Monika Kostera

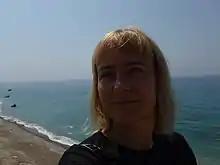
Prof. Monika Kostera

Monika Maria Kostera (born 28 February 1963) is a Polish sociologist of management. She is known for her contribution to organization theory, organizational archetypes and myths, storytelling and narrative analysis in organizational anthropology. She holds professorships at University of Warsaw, Södertörn University in Sweden and Institut Mines-Télécom Business School in France.